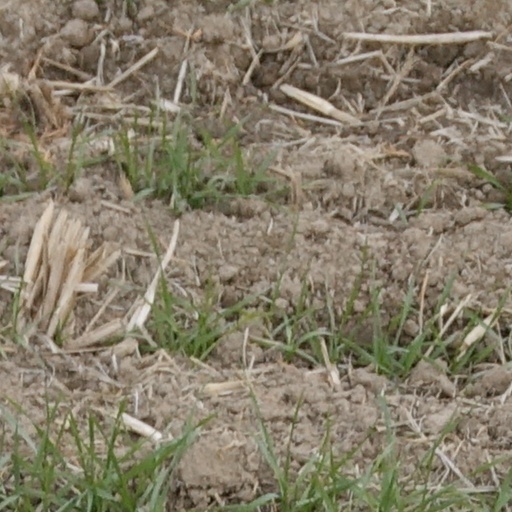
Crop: wheat